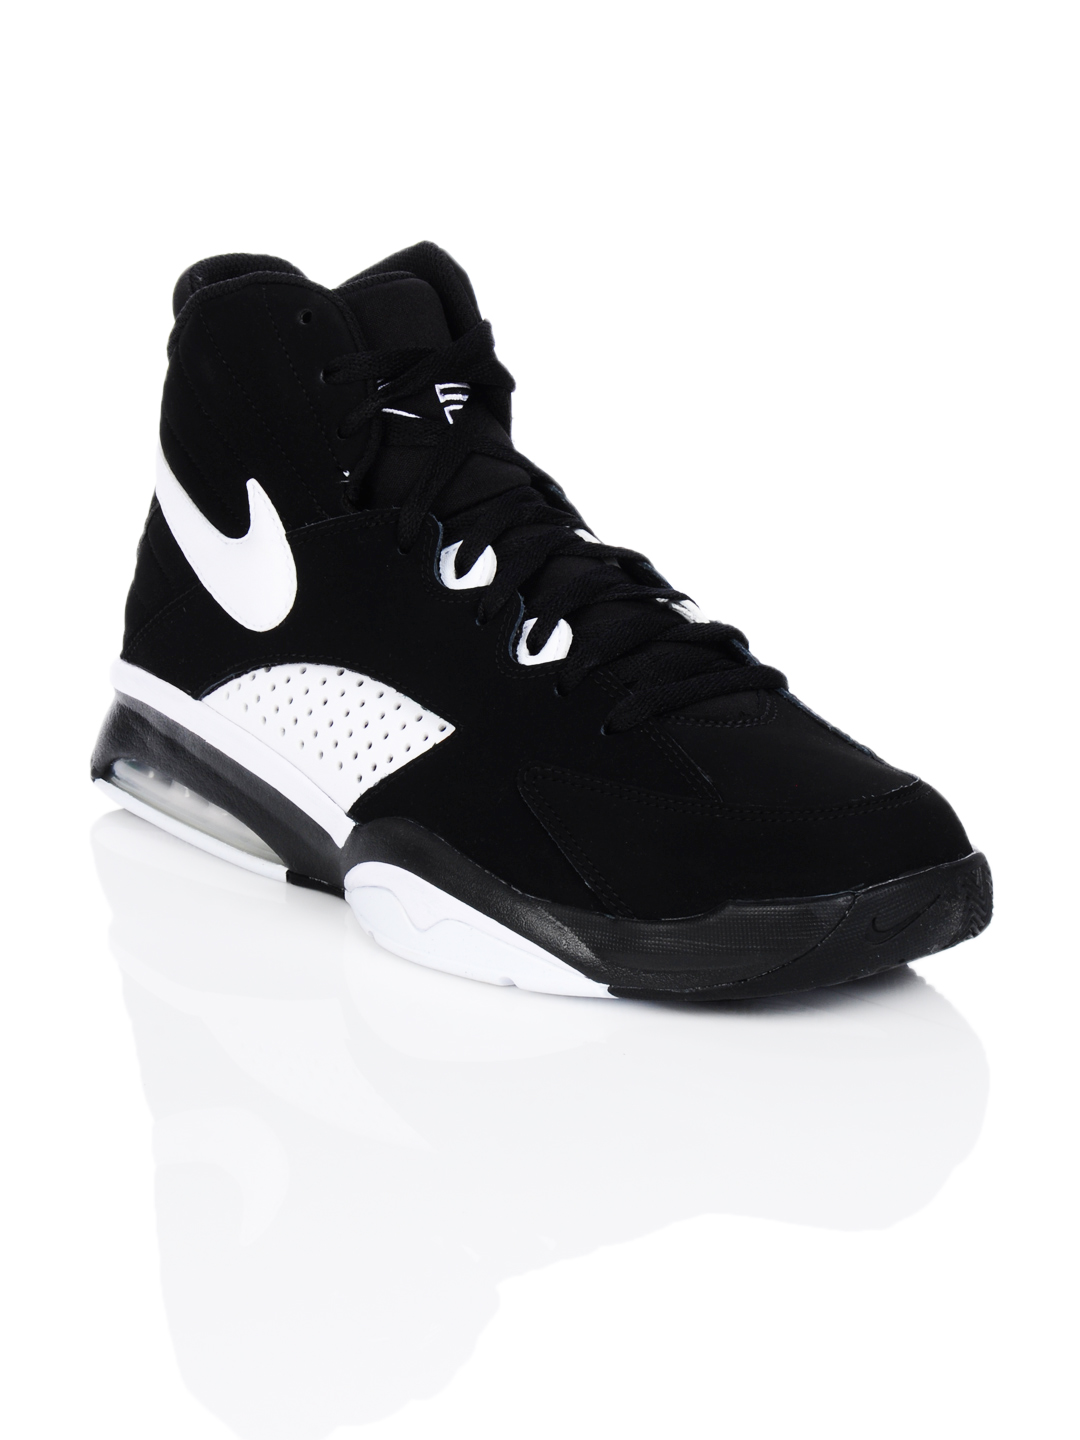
Nike Men Air Maestro Flight Black Sports Shoes
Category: Footwear / Shoes / Sports Shoes
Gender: Men
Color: Black
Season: Summer 2012
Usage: Sports